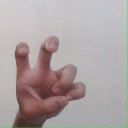
अक्षर: छ